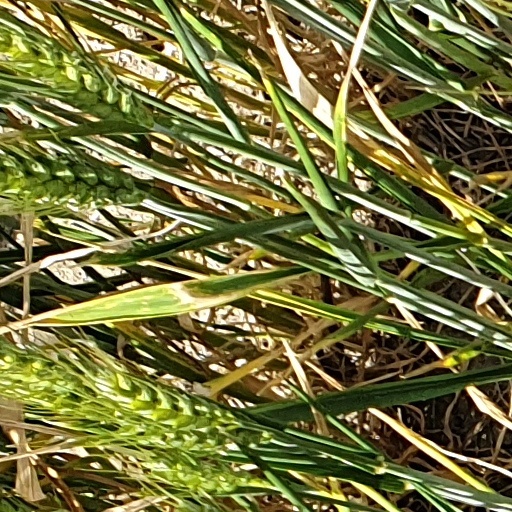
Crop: wheat